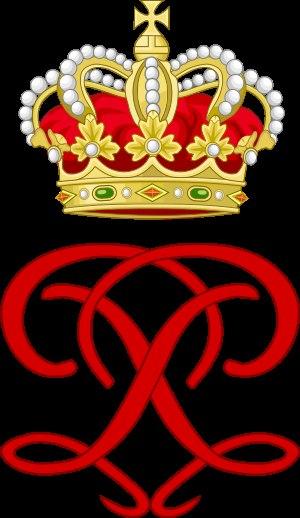
Pierre de Polignac, comte de Polignac, duc de Valentinois, né le 24 octobre 1895 au château de Kerscamp à Hennebont et mort le 10 novembre 1964 à Neuilly-sur-Seine, est un membre de la Maison de Polignac et de la famille princière monégasque en tant qu'époux de Charlotte Grimaldi, princesse héréditaire de Monaco. Il est le père du prince souverain Rainier III et le grand-père paternel de son successeur, Albert II, ainsi que des princesses Caroline et Stéphanie.